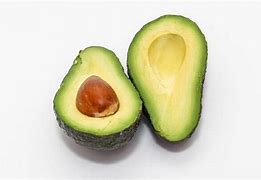
Label: Avocado